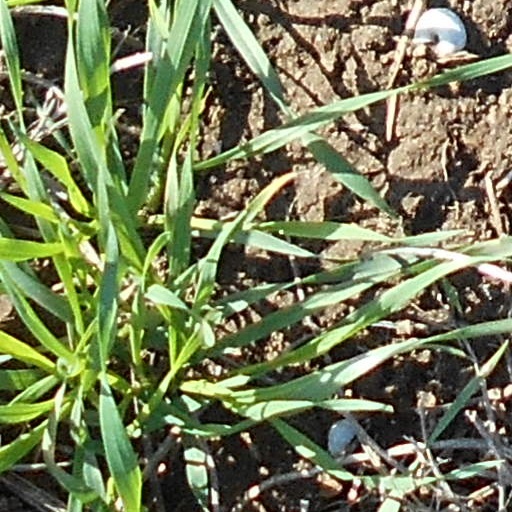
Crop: wheat